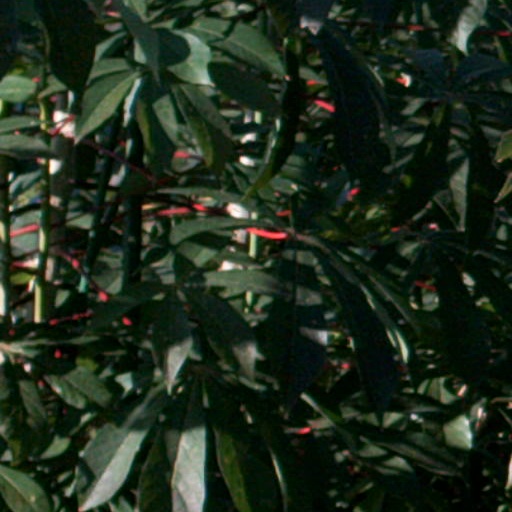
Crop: cassava